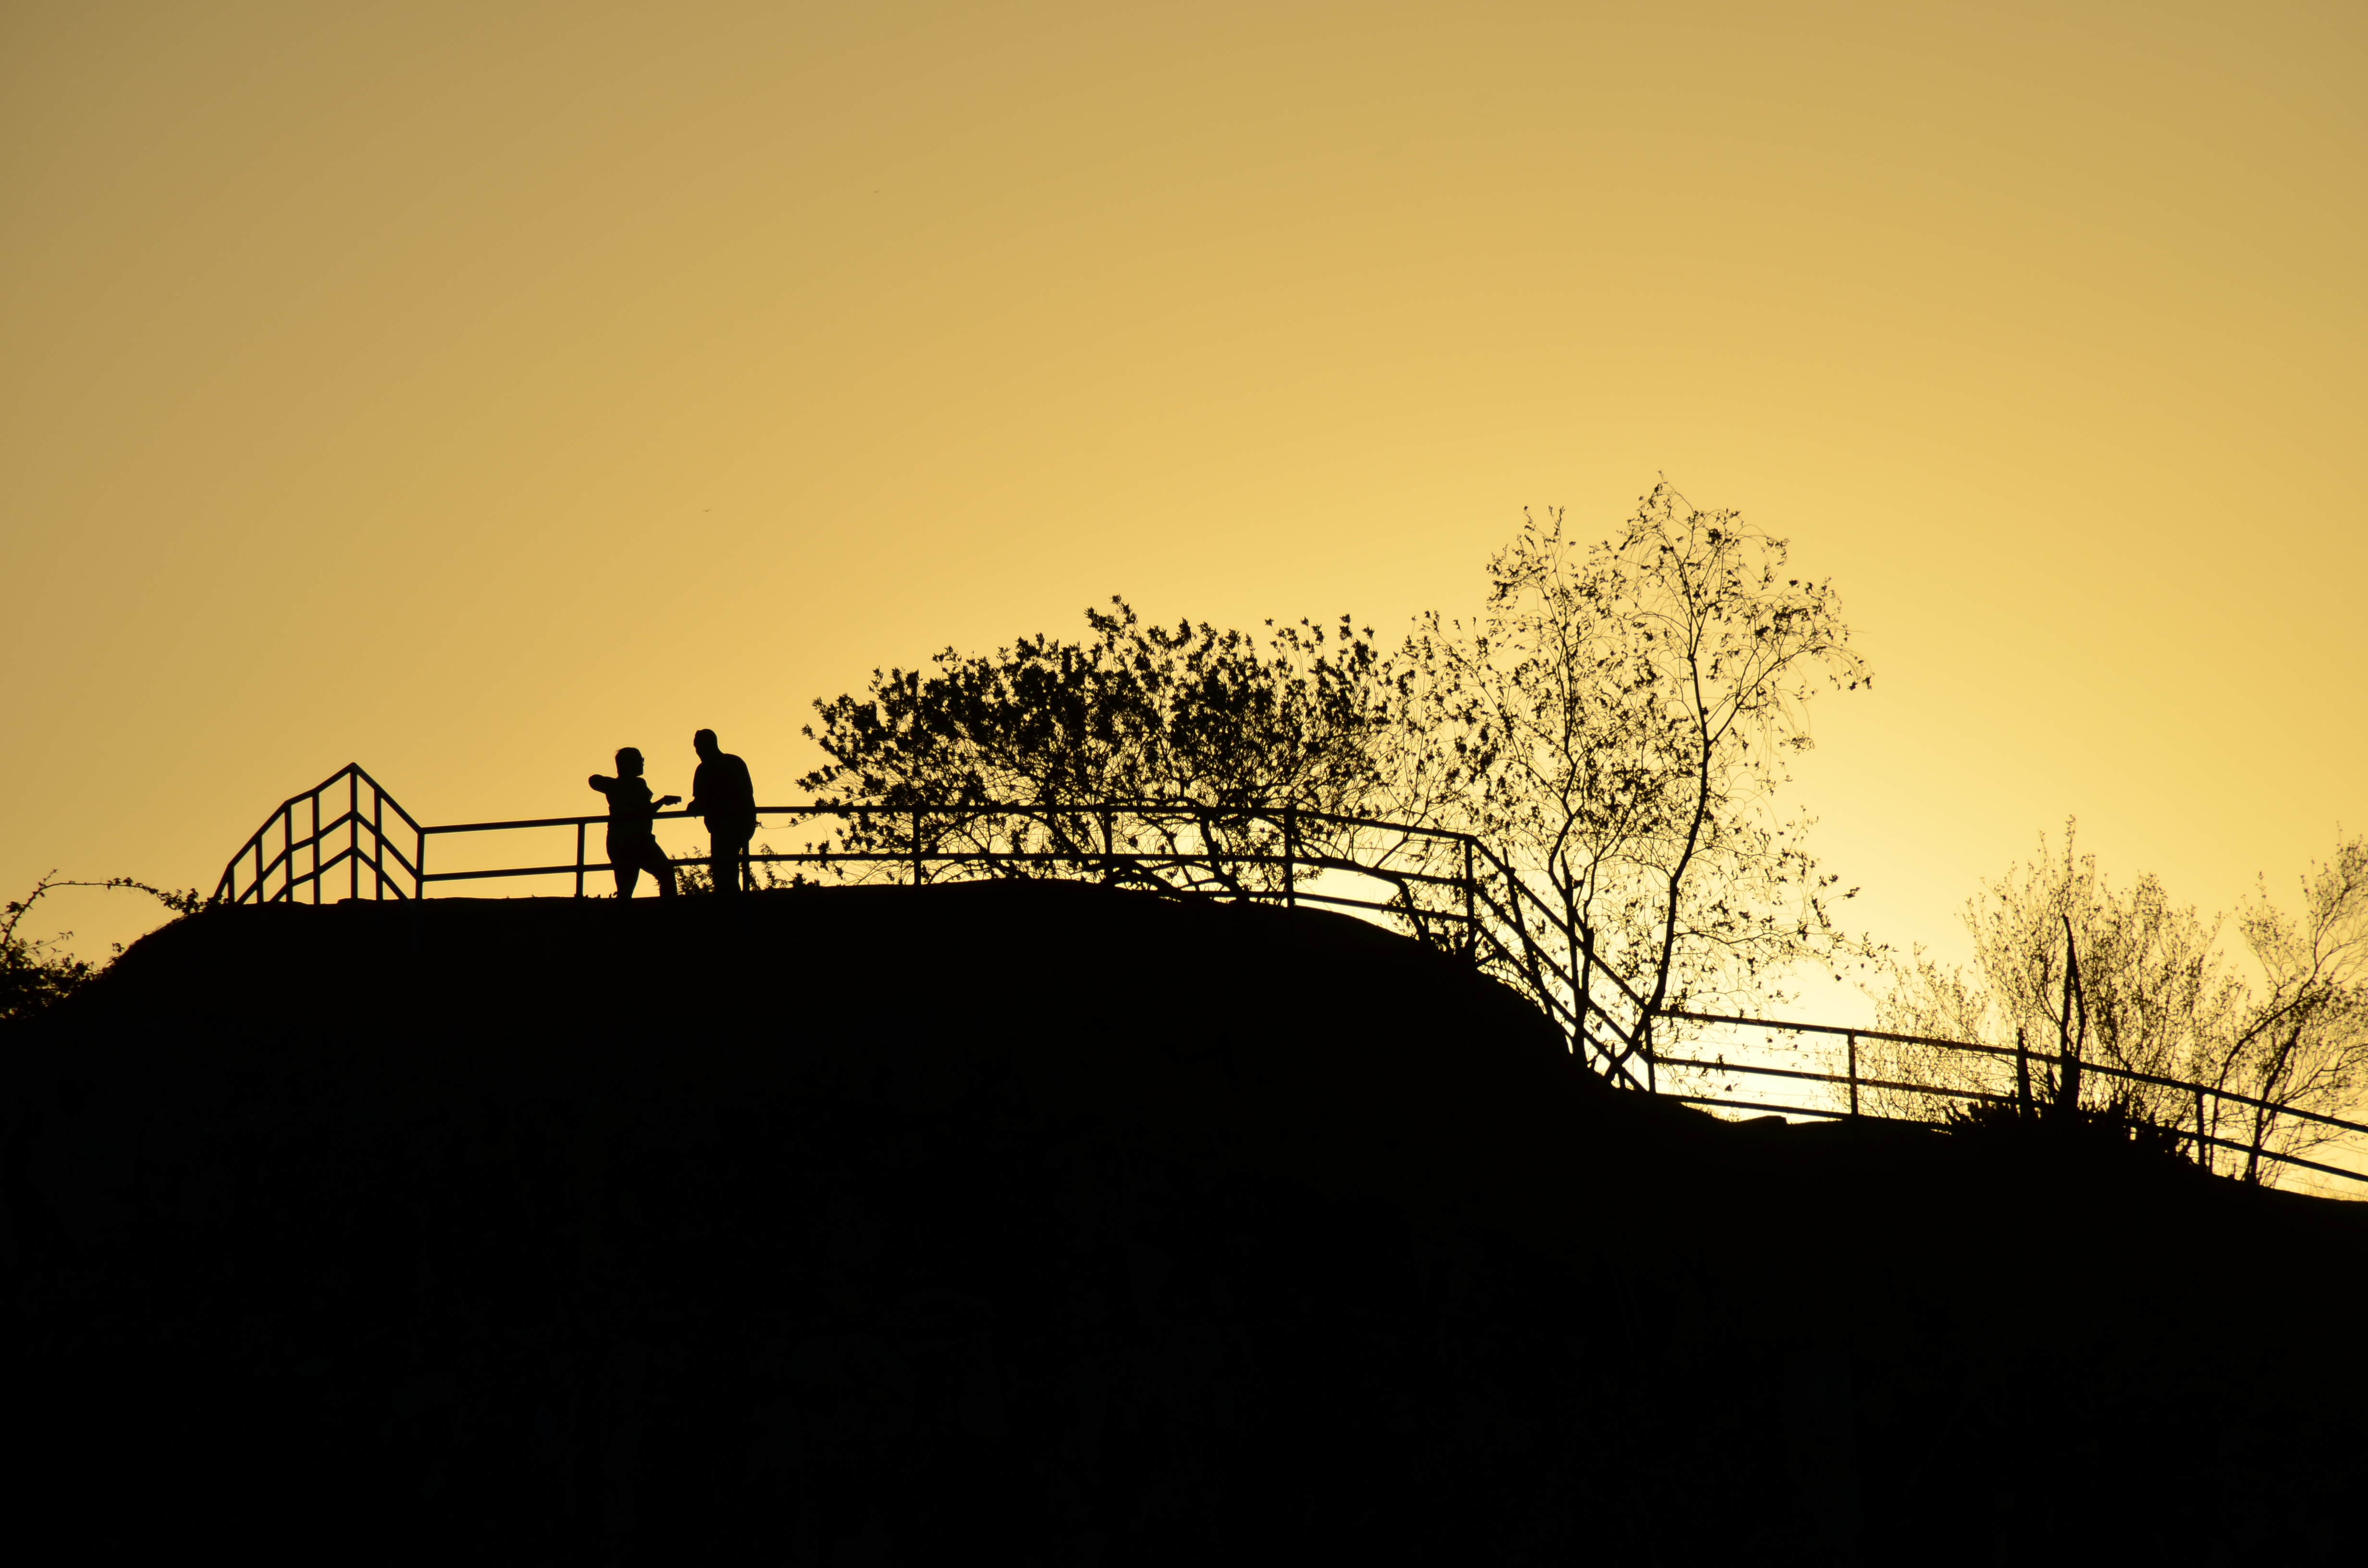
tree, horizon, branch, silhouette, cloud, sky, sun, sunrise, sunset, sunlight, morning, dawn, dusk, evening, afterglow, atmospheric phenomenon